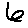
Label: 6